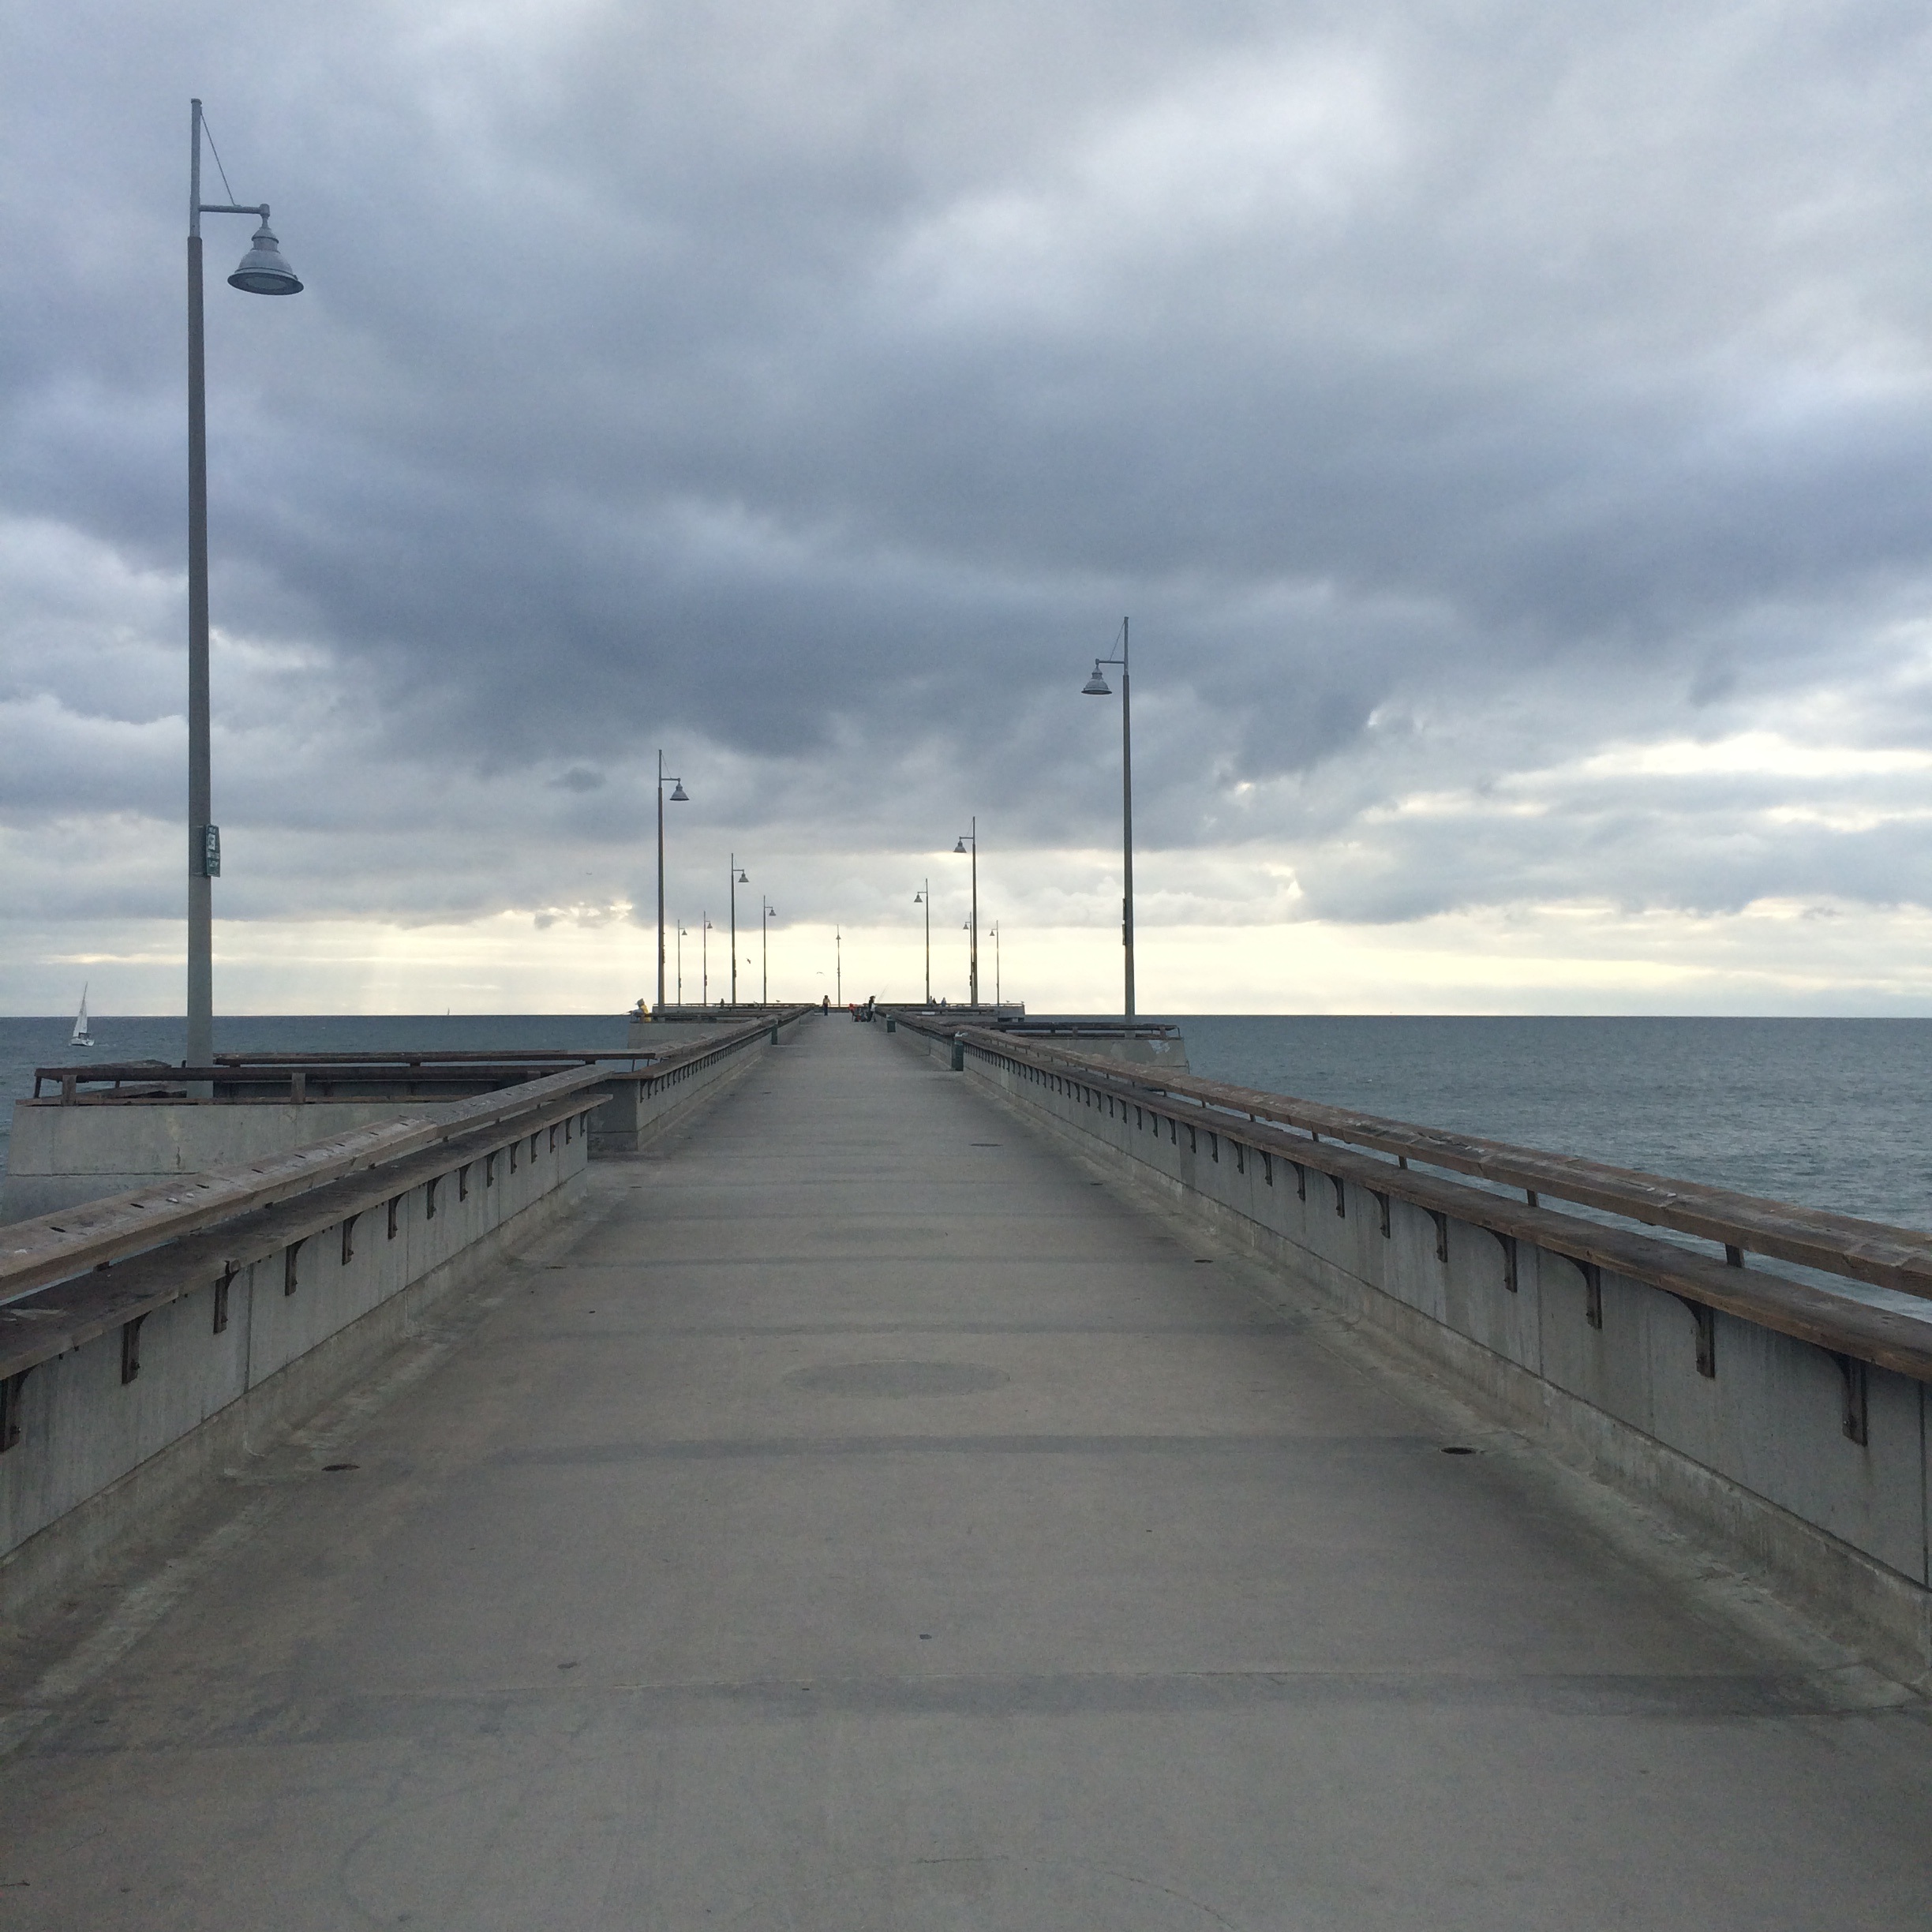
beach, sea, coast, water, architecture, boardwalk, boat, bridge, highway, city, pier, canal, walkway, travel, tower, italy, venice, tourism, gondola, italian, breakwater, nonbuilding structure